Metrotrans

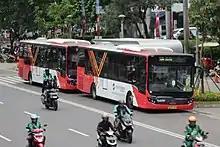
A Metrotrans bus at Senayan

Metrotrans is a bus operated by TransJakarta. Introduced in 2017, replacing aging MetroMini and Kopaja buses, The Metrotrans bus design is based on European-styled low floor bus. A newer, electric powered bus joined the line up since 2022. Those electric buses are from Chinese companies such as BYD, Skywell, Golden Dragon, and Zhongtong.